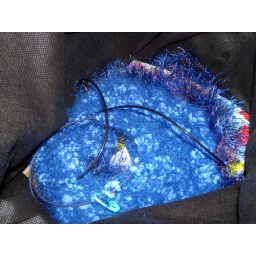
Here's a hat I worked on at knitting resting in my knitting bag in the car on the way home.